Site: brandenburg
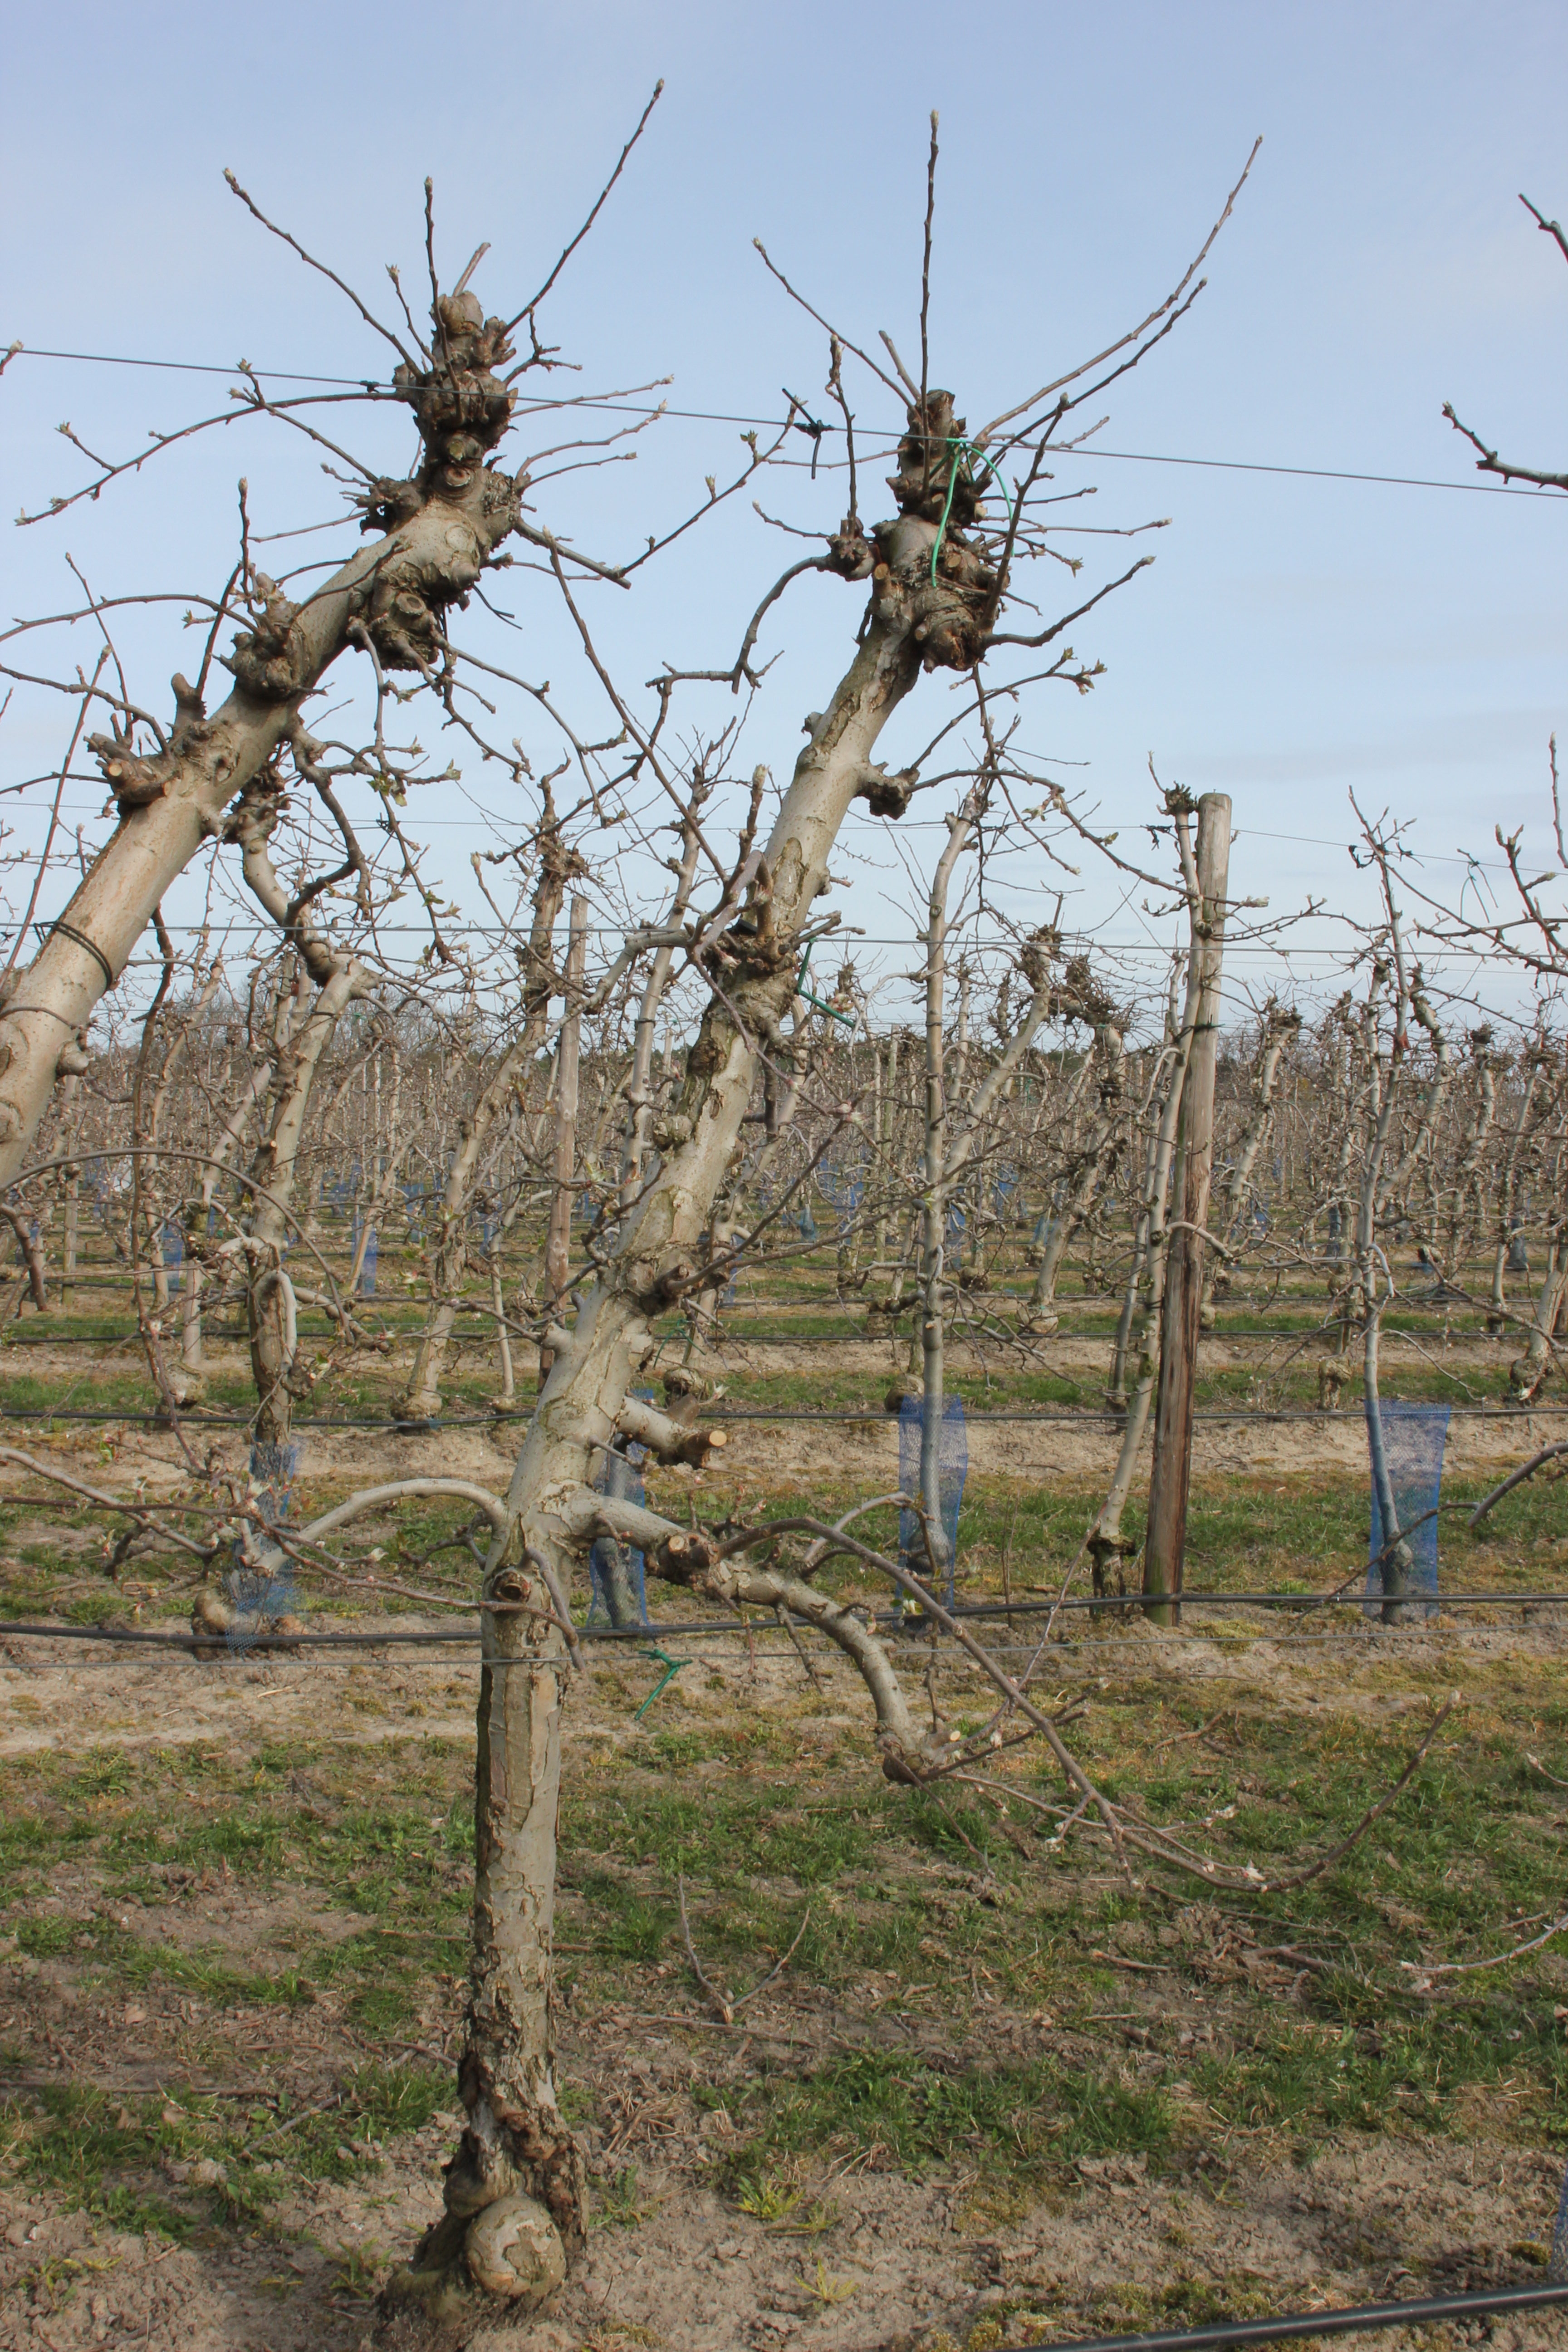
Growth stage (BBCH 54): Inflorescence emergence